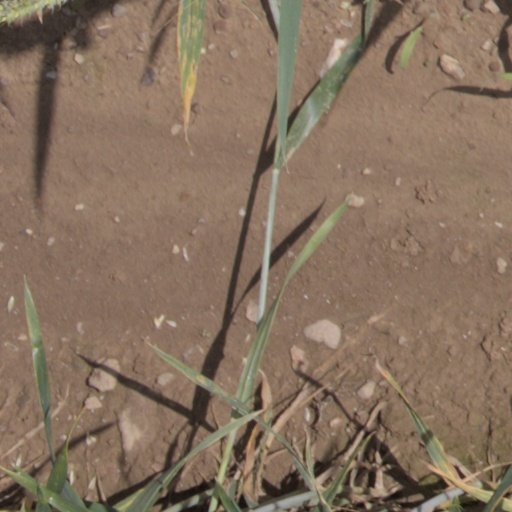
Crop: wheat